Izu-Inatori Station

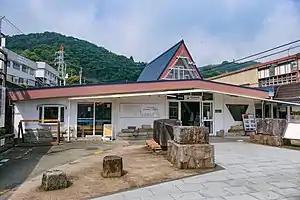
Exterior of Izu-Inatori Station

Izu-Inatori Station is served by the Izu Kyūkō Line, and is located 30.3 kilometers from the official starting point of the line at and is 47.2 kilometers from .